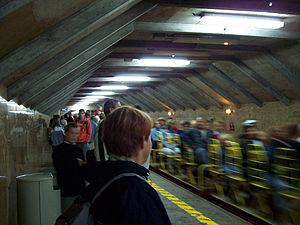
La grotte d'Adelsberg, aujourd'hui appelée grotte de Postojna, est très connue dans la littérature française ; Edouard-Alfred Martel visite la grotte d'Adelsberg dès 1879. Il s'agit d'une cavité karstique anciennement connue et située près de la ville de Postojna, en Carniole-Intérieure, dans le massif du Karst en Slovénie à environ 50 km au sud-ouest de la capitale Ljubljana. Sa taille, son accessibilité et la richesse de ses entrailles font de la grotte la plus grande attraction touristique du pays. C'est dans cette grotte que les premiers spécimens de la plupart des groupes de faune cavernicole ont été découverts.